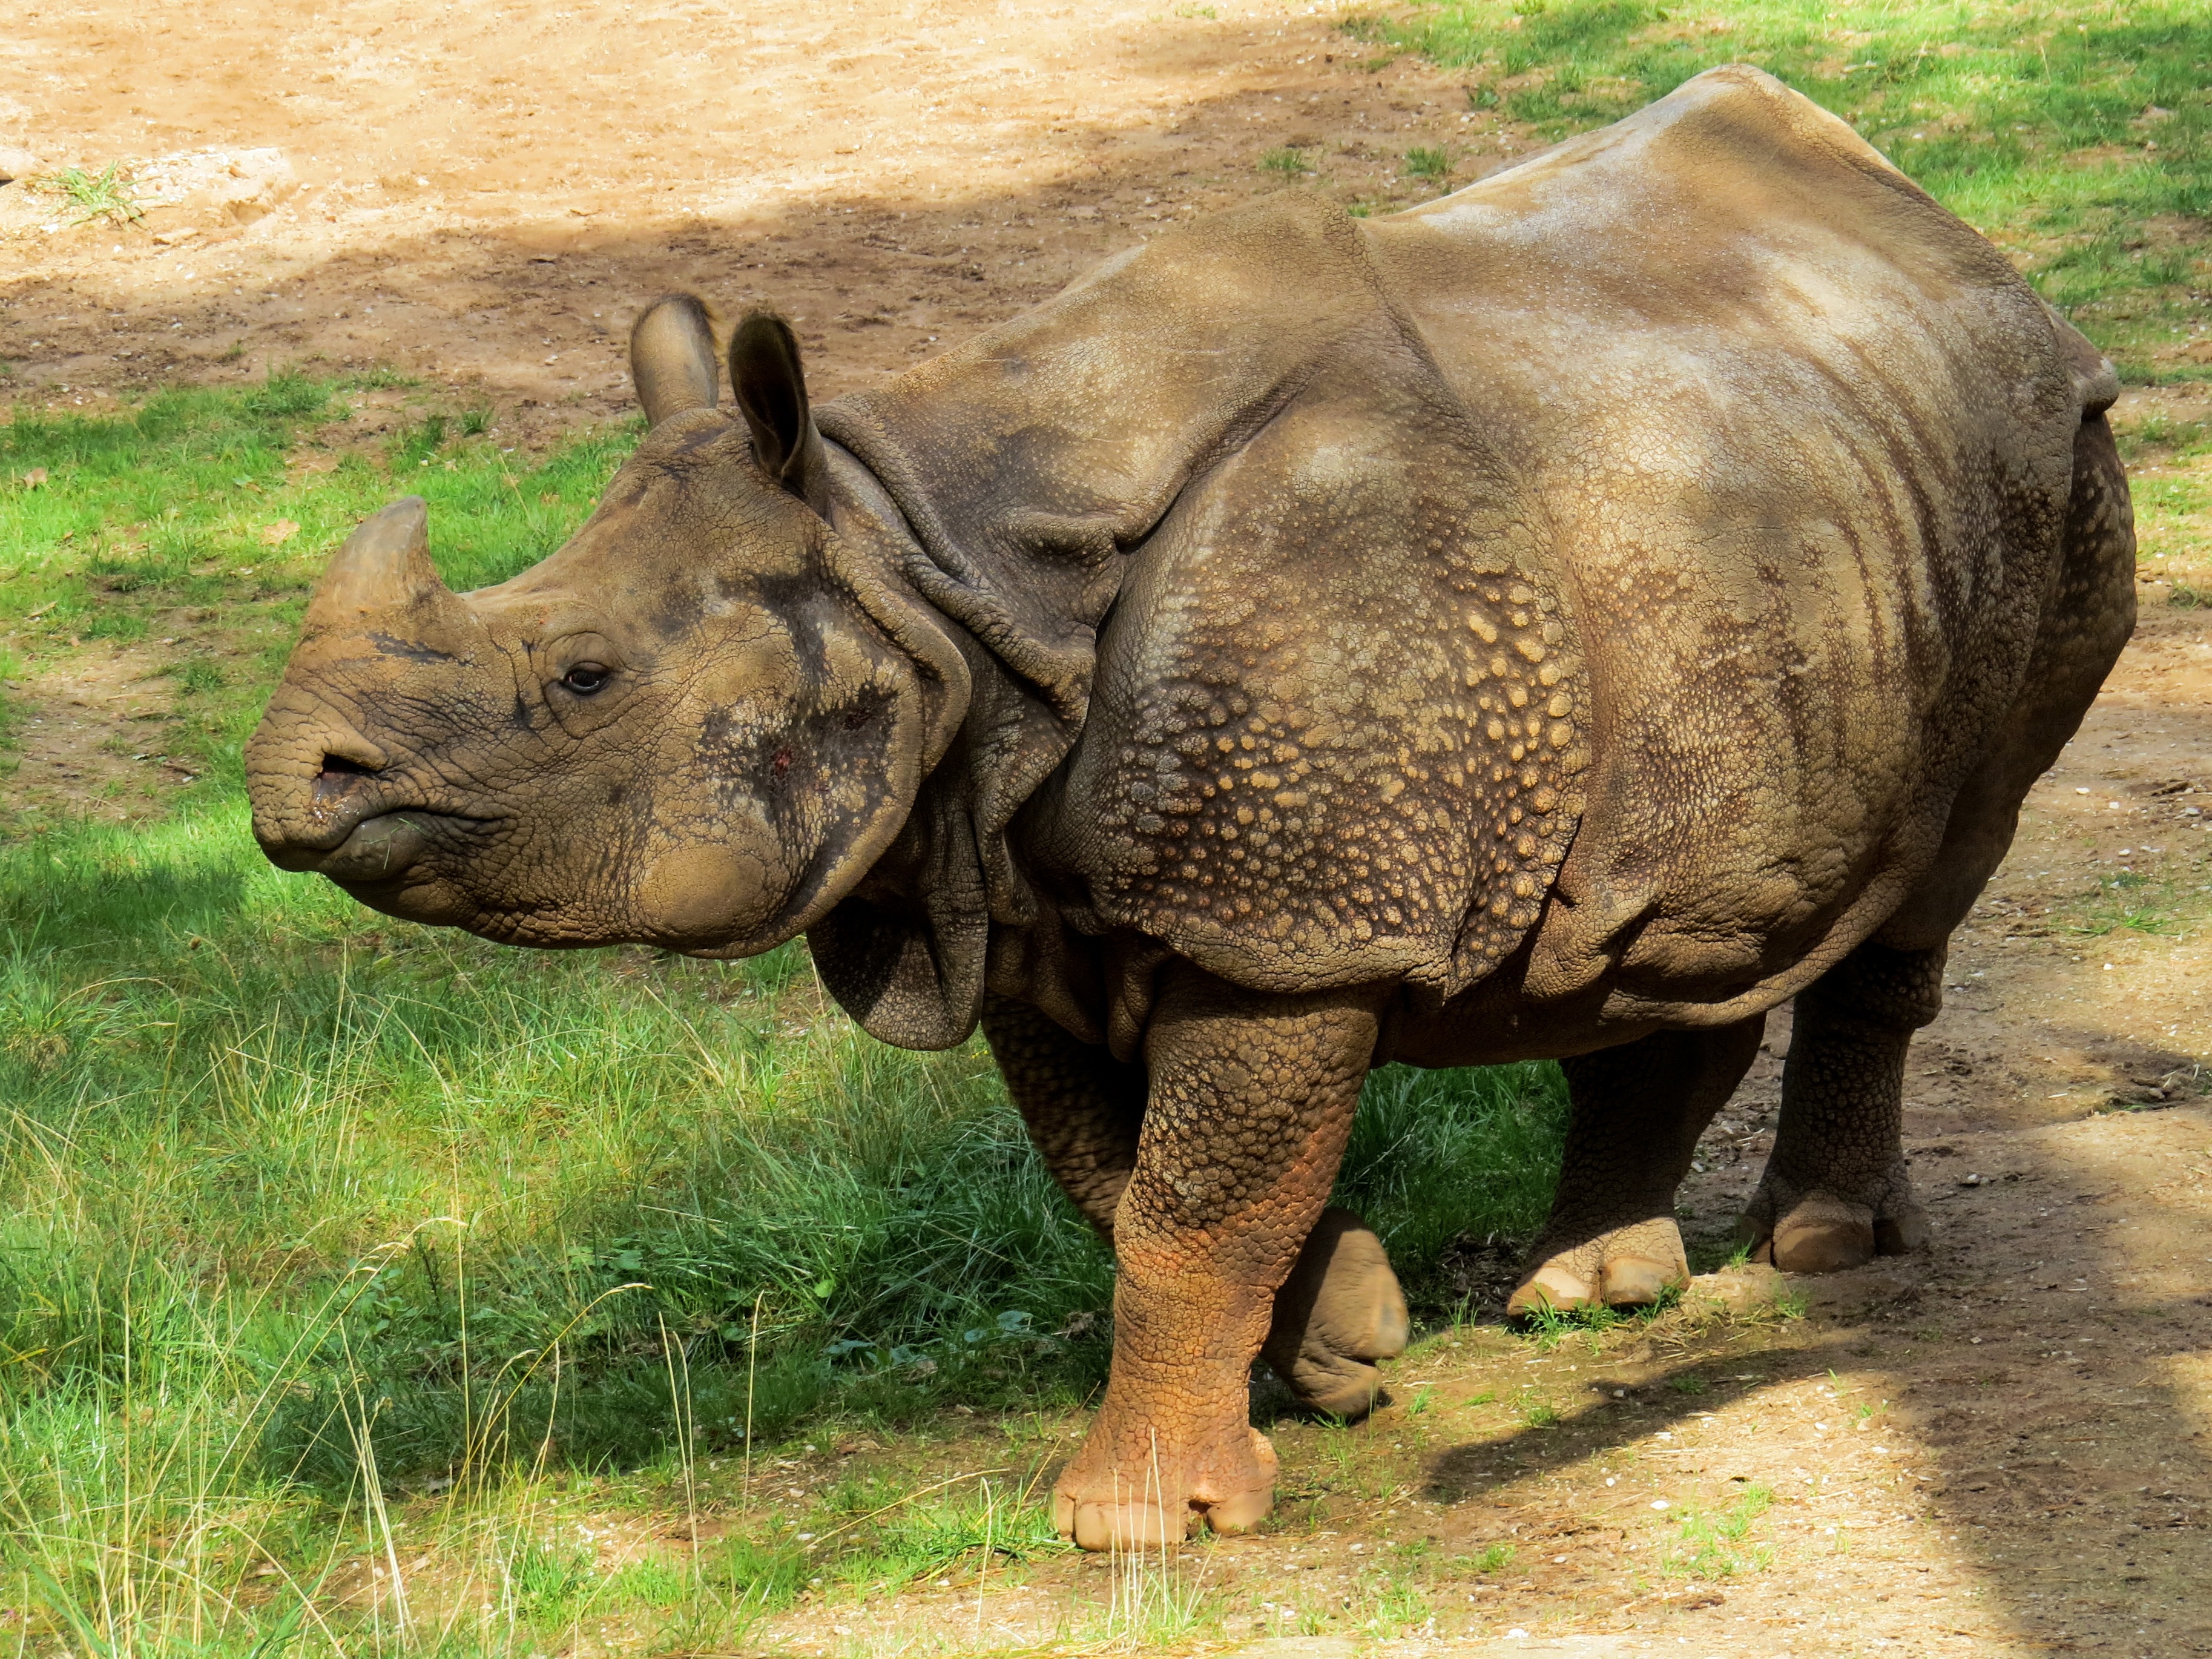
wildlife, zoo, horn, mammal, close, fauna, savanna, rhino, rhinoceros, safari, force, pachyderm, big game, indian elephant